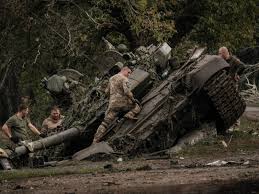
Label: Tank